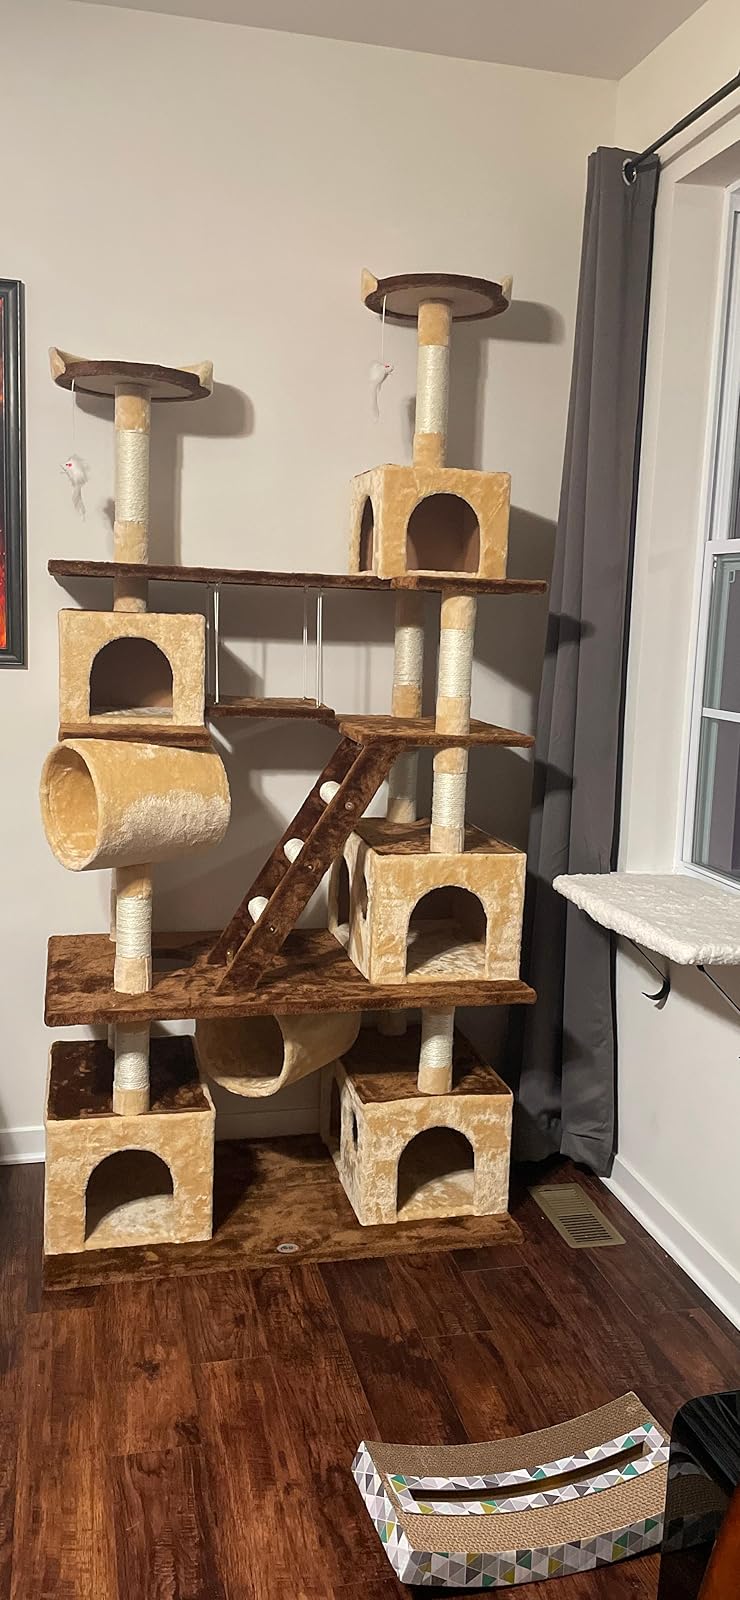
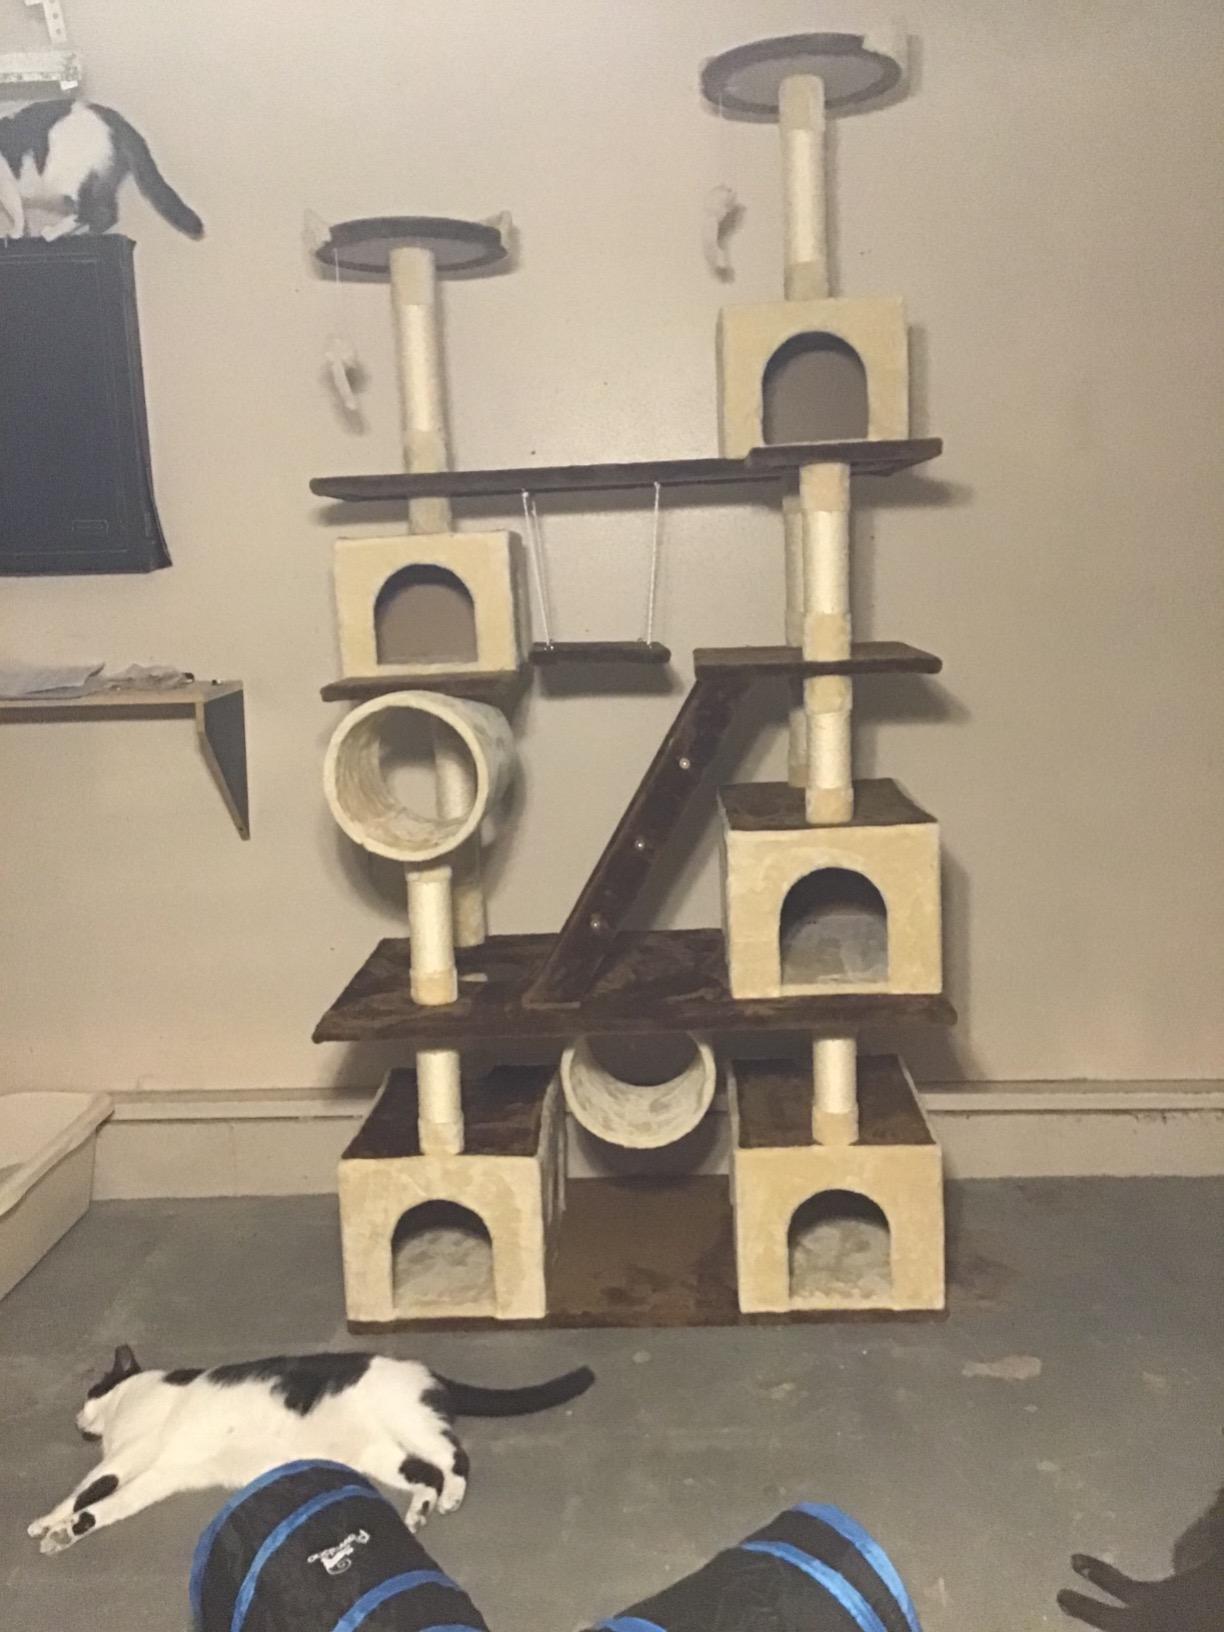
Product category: items_cat tree
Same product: yes